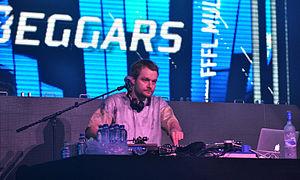
Foreign Beggars est un groupe de grime britannique, originaire de Londres, en Angleterre. Il est composé du rappeur Orifice Vulgatron et du DJ Nonames. Un autre rappeur, Metropolis, faisait aussi parti du groupe jusqu'au 19 avril 2020, avant qu'il ne décède.